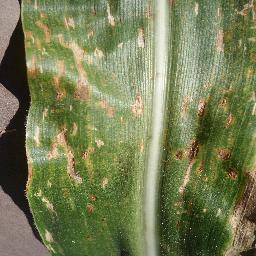
Label: Corn___Cercospora_leaf_spot Gray_leaf_spot